The Mermaid (2016 film)

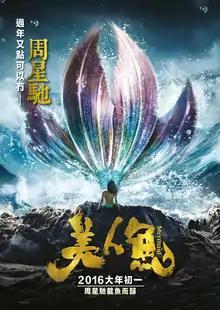
Chinese theatrical release poster

The Mermaid is a 2016 romantic fantasy comedy film directed, co-written and produced by Stephen Chow, which stars Lin Yun, Deng Chao, Zhang Yuqi and Show Lo. A Chinese-Hong Kong co-production, the film tells the story of a playboy businessman (Deng Chao) who falls in love with a mermaid (Lin Yun) sent to assassinate him.